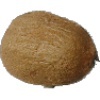
Label: Kiwi 1